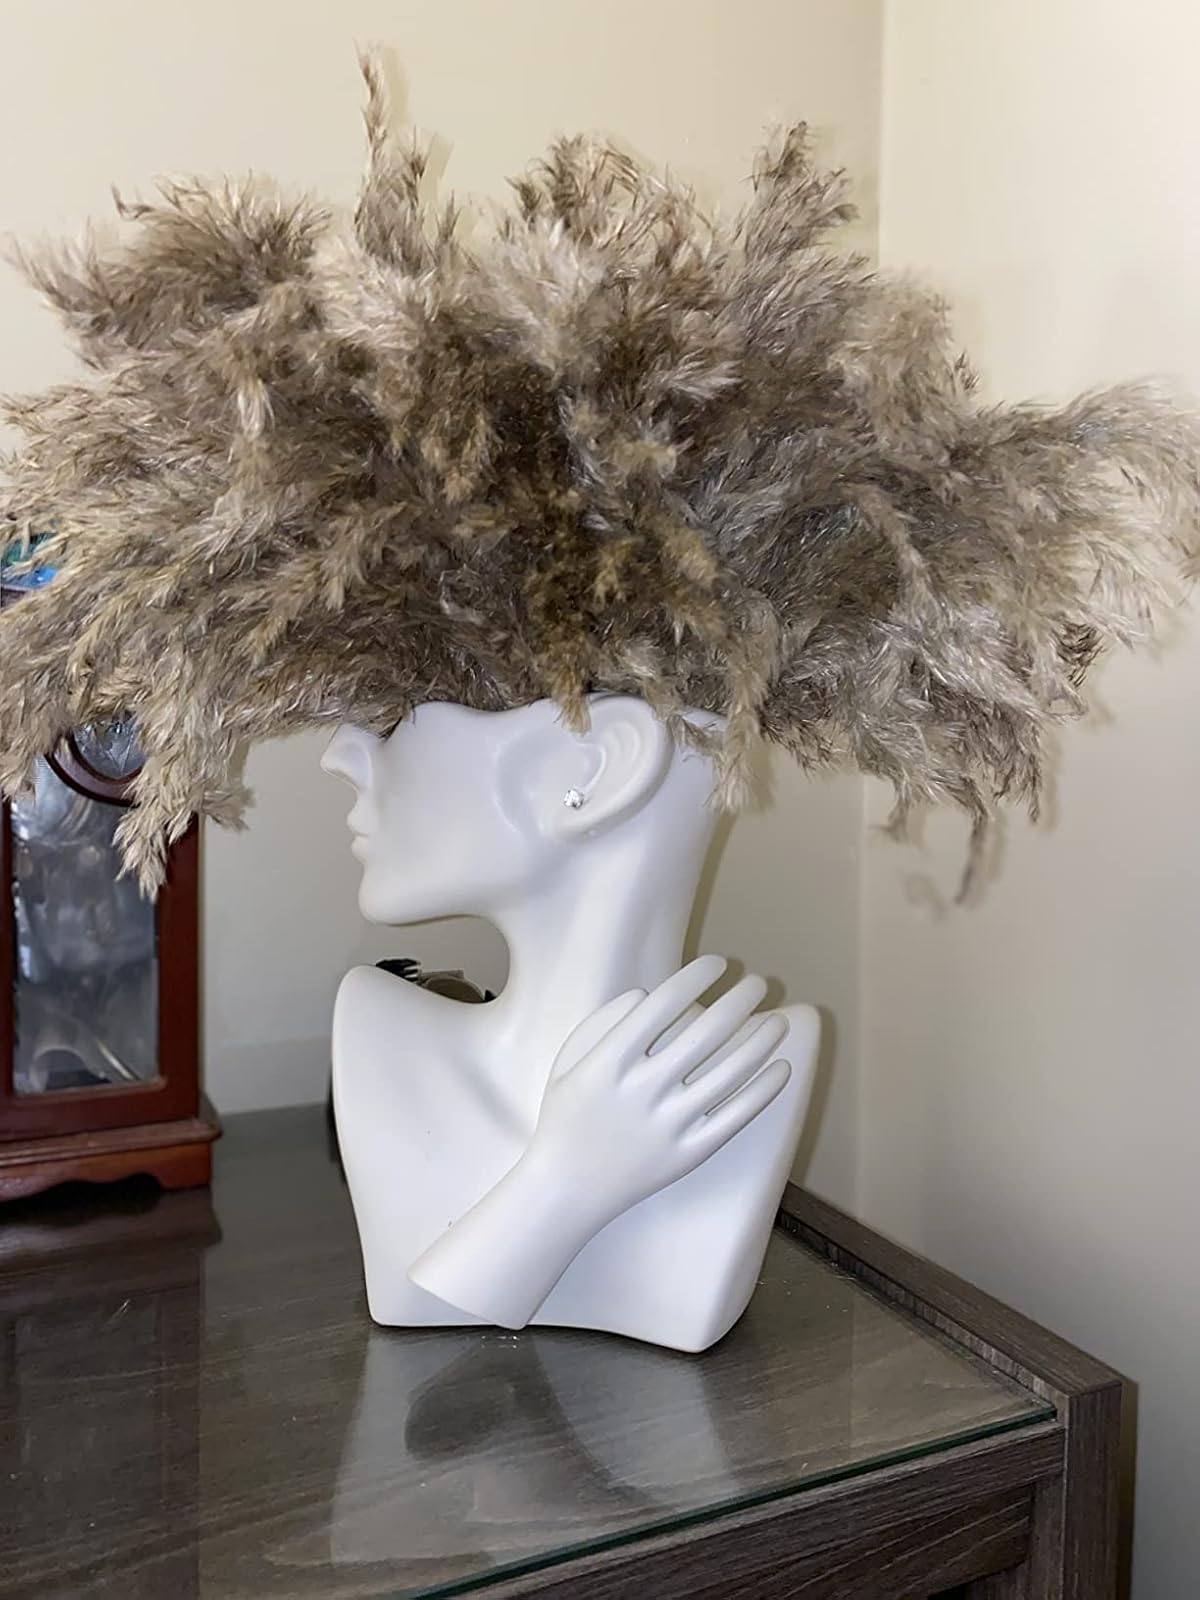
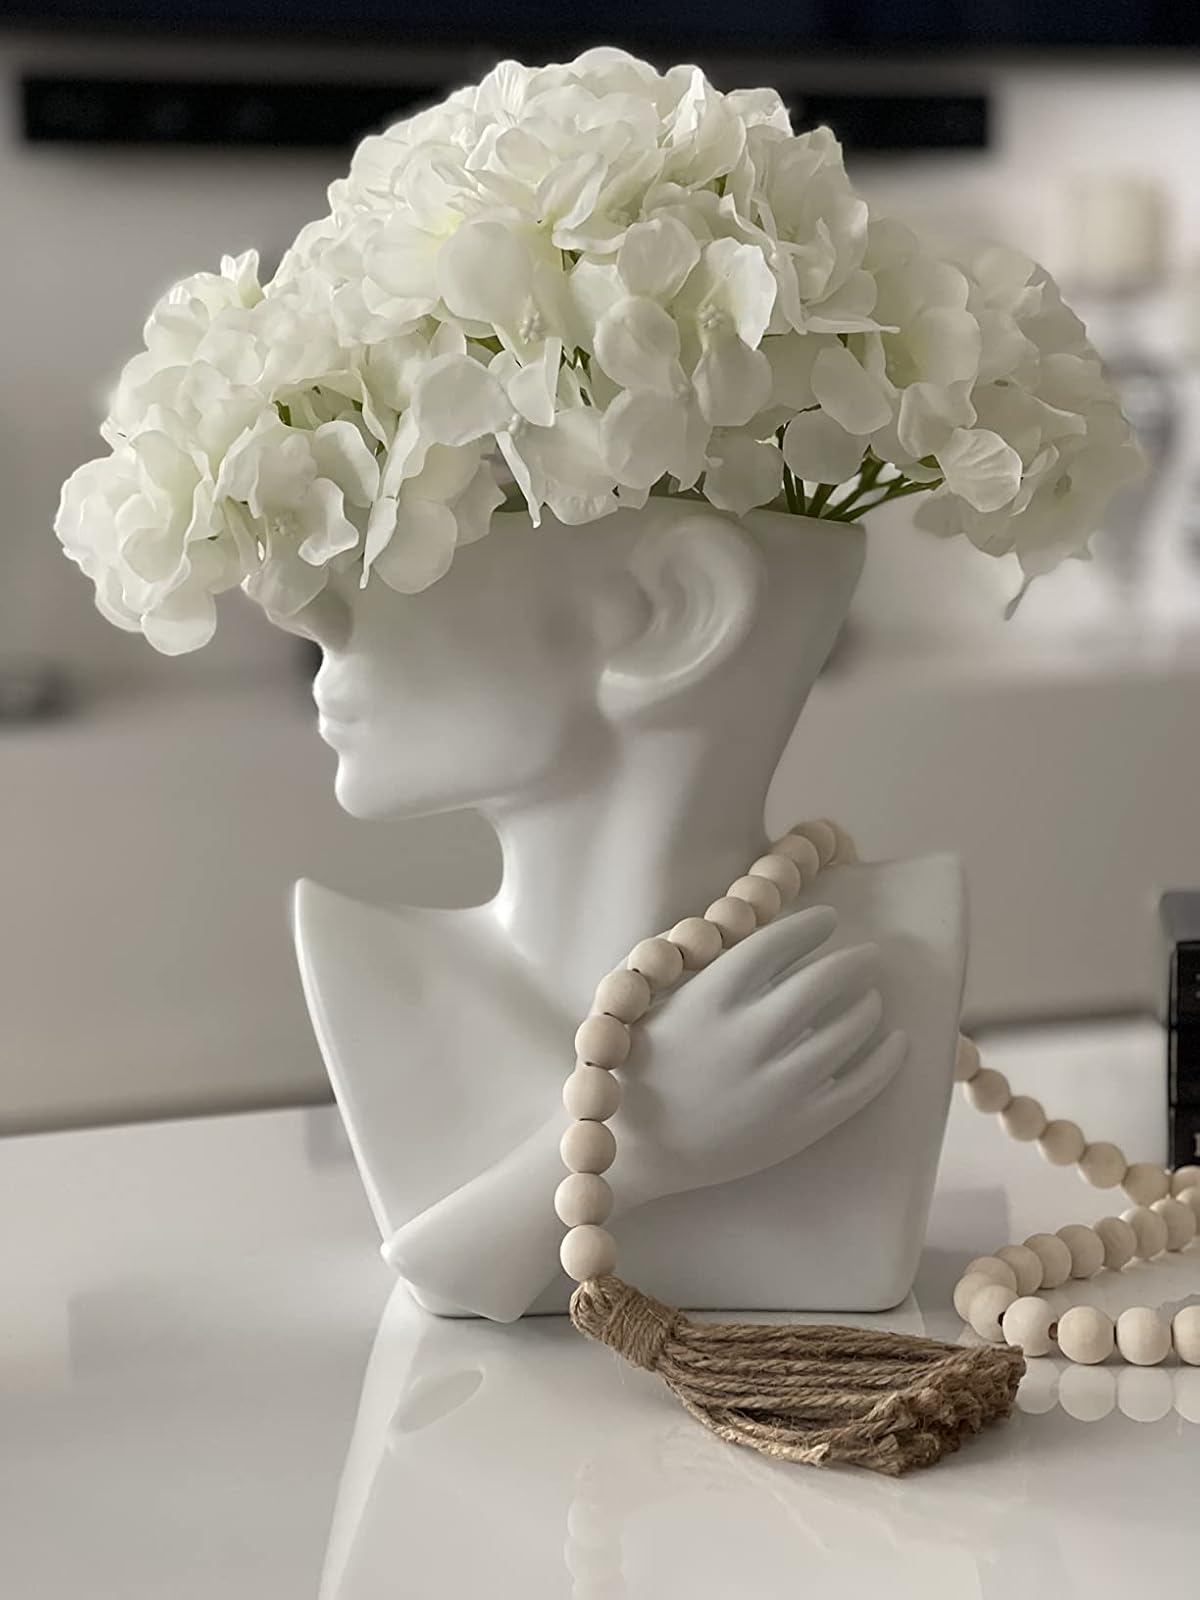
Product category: vase
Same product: yes